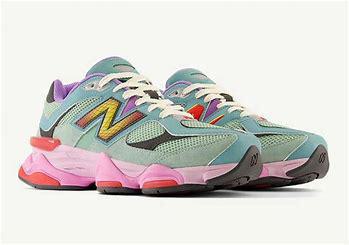
Brand: New
Model: Balance 90